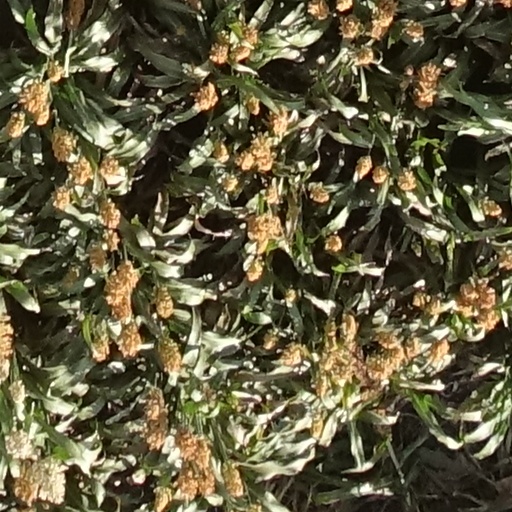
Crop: sorghum